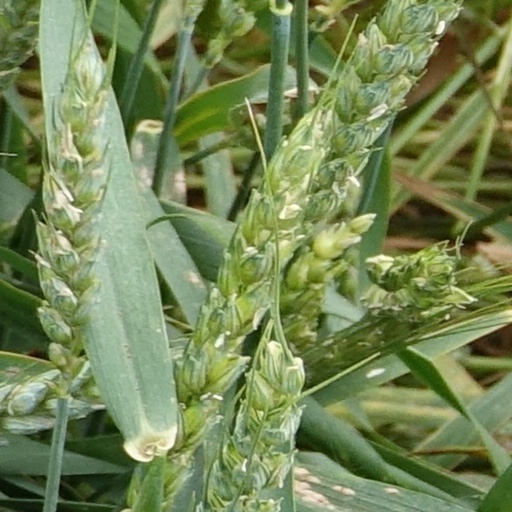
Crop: wheat